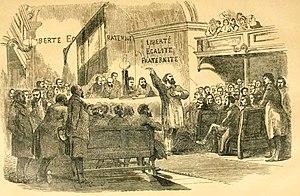
Histoire socialiste sous la direction de Jean Jaurès 1908, Volume 9, la 2e République, illustration page 37
Le mouvement des clubs de 1848 est un phénomène des plus notables qui marque les premiers mois de la Seconde République. Les Clubs créés en 1848, sont des clubs Politiques et jouent un rôle majeur, avec la presse, dans la politisation massive de la population.